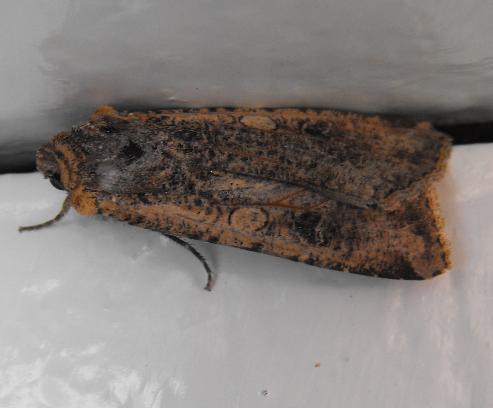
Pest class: cutworms